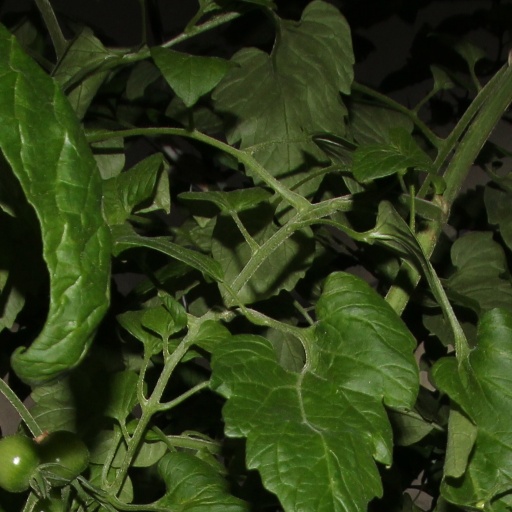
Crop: tomato